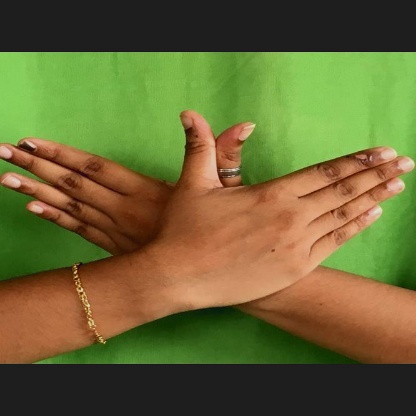
Mudra: Garuda